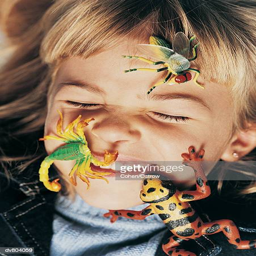
portrait of a boy with interests on his face